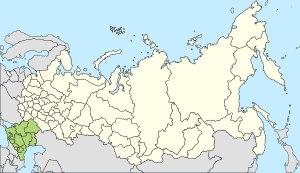
Le district militaire du Caucase du Nord est une région militaire des forces armées de la fédération de Russie dénommée depuis décembre 2010 district militaire Sud suite un nouveau découpage administratif créant quatre commandements stratégique opérationnel. Il inclut la 58ᵉ armée, deux autres divisions de fusiliers motorisés, la 4ᵉ armée aérienne, et autres unités. Le commandant du district dirige également la flotte caspienne de la Marine russe.